Woodstown, New Jersey

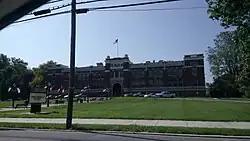
Woodstown High School

The Woodstown-Pilesgrove Regional School District serves public school students in pre-kindergarten through twelfth grade from Woodstown and Pilesgrove Township. As of the 2020–21 school year, the district, comprised of four schools, had an enrollment of 1,425 students and 126.5 classroom teachers (on an FTE basis), for a student–teacher ratio of 11.3:1. Schools in the district (with 2020–21 enrollment data from the National Center for Education Statistics) are